Porcupine

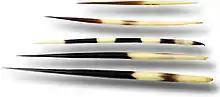
Quills grow in varying lengths and colours, depending on the animal's age and species.

The North American porcupine is an herbivore and often climbs trees for food; it eats leaves, herbs, twigs, and green plants such as clover. In the winter, it may eat bark. The African porcupine is not a climber; instead, it forages on the ground. It is mostly nocturnal but will sometimes forage for food during the day, eating bark, roots, fruits, berries, and farm crops. Porcupines have become a pest in Kenya and are eaten as a delicacy.